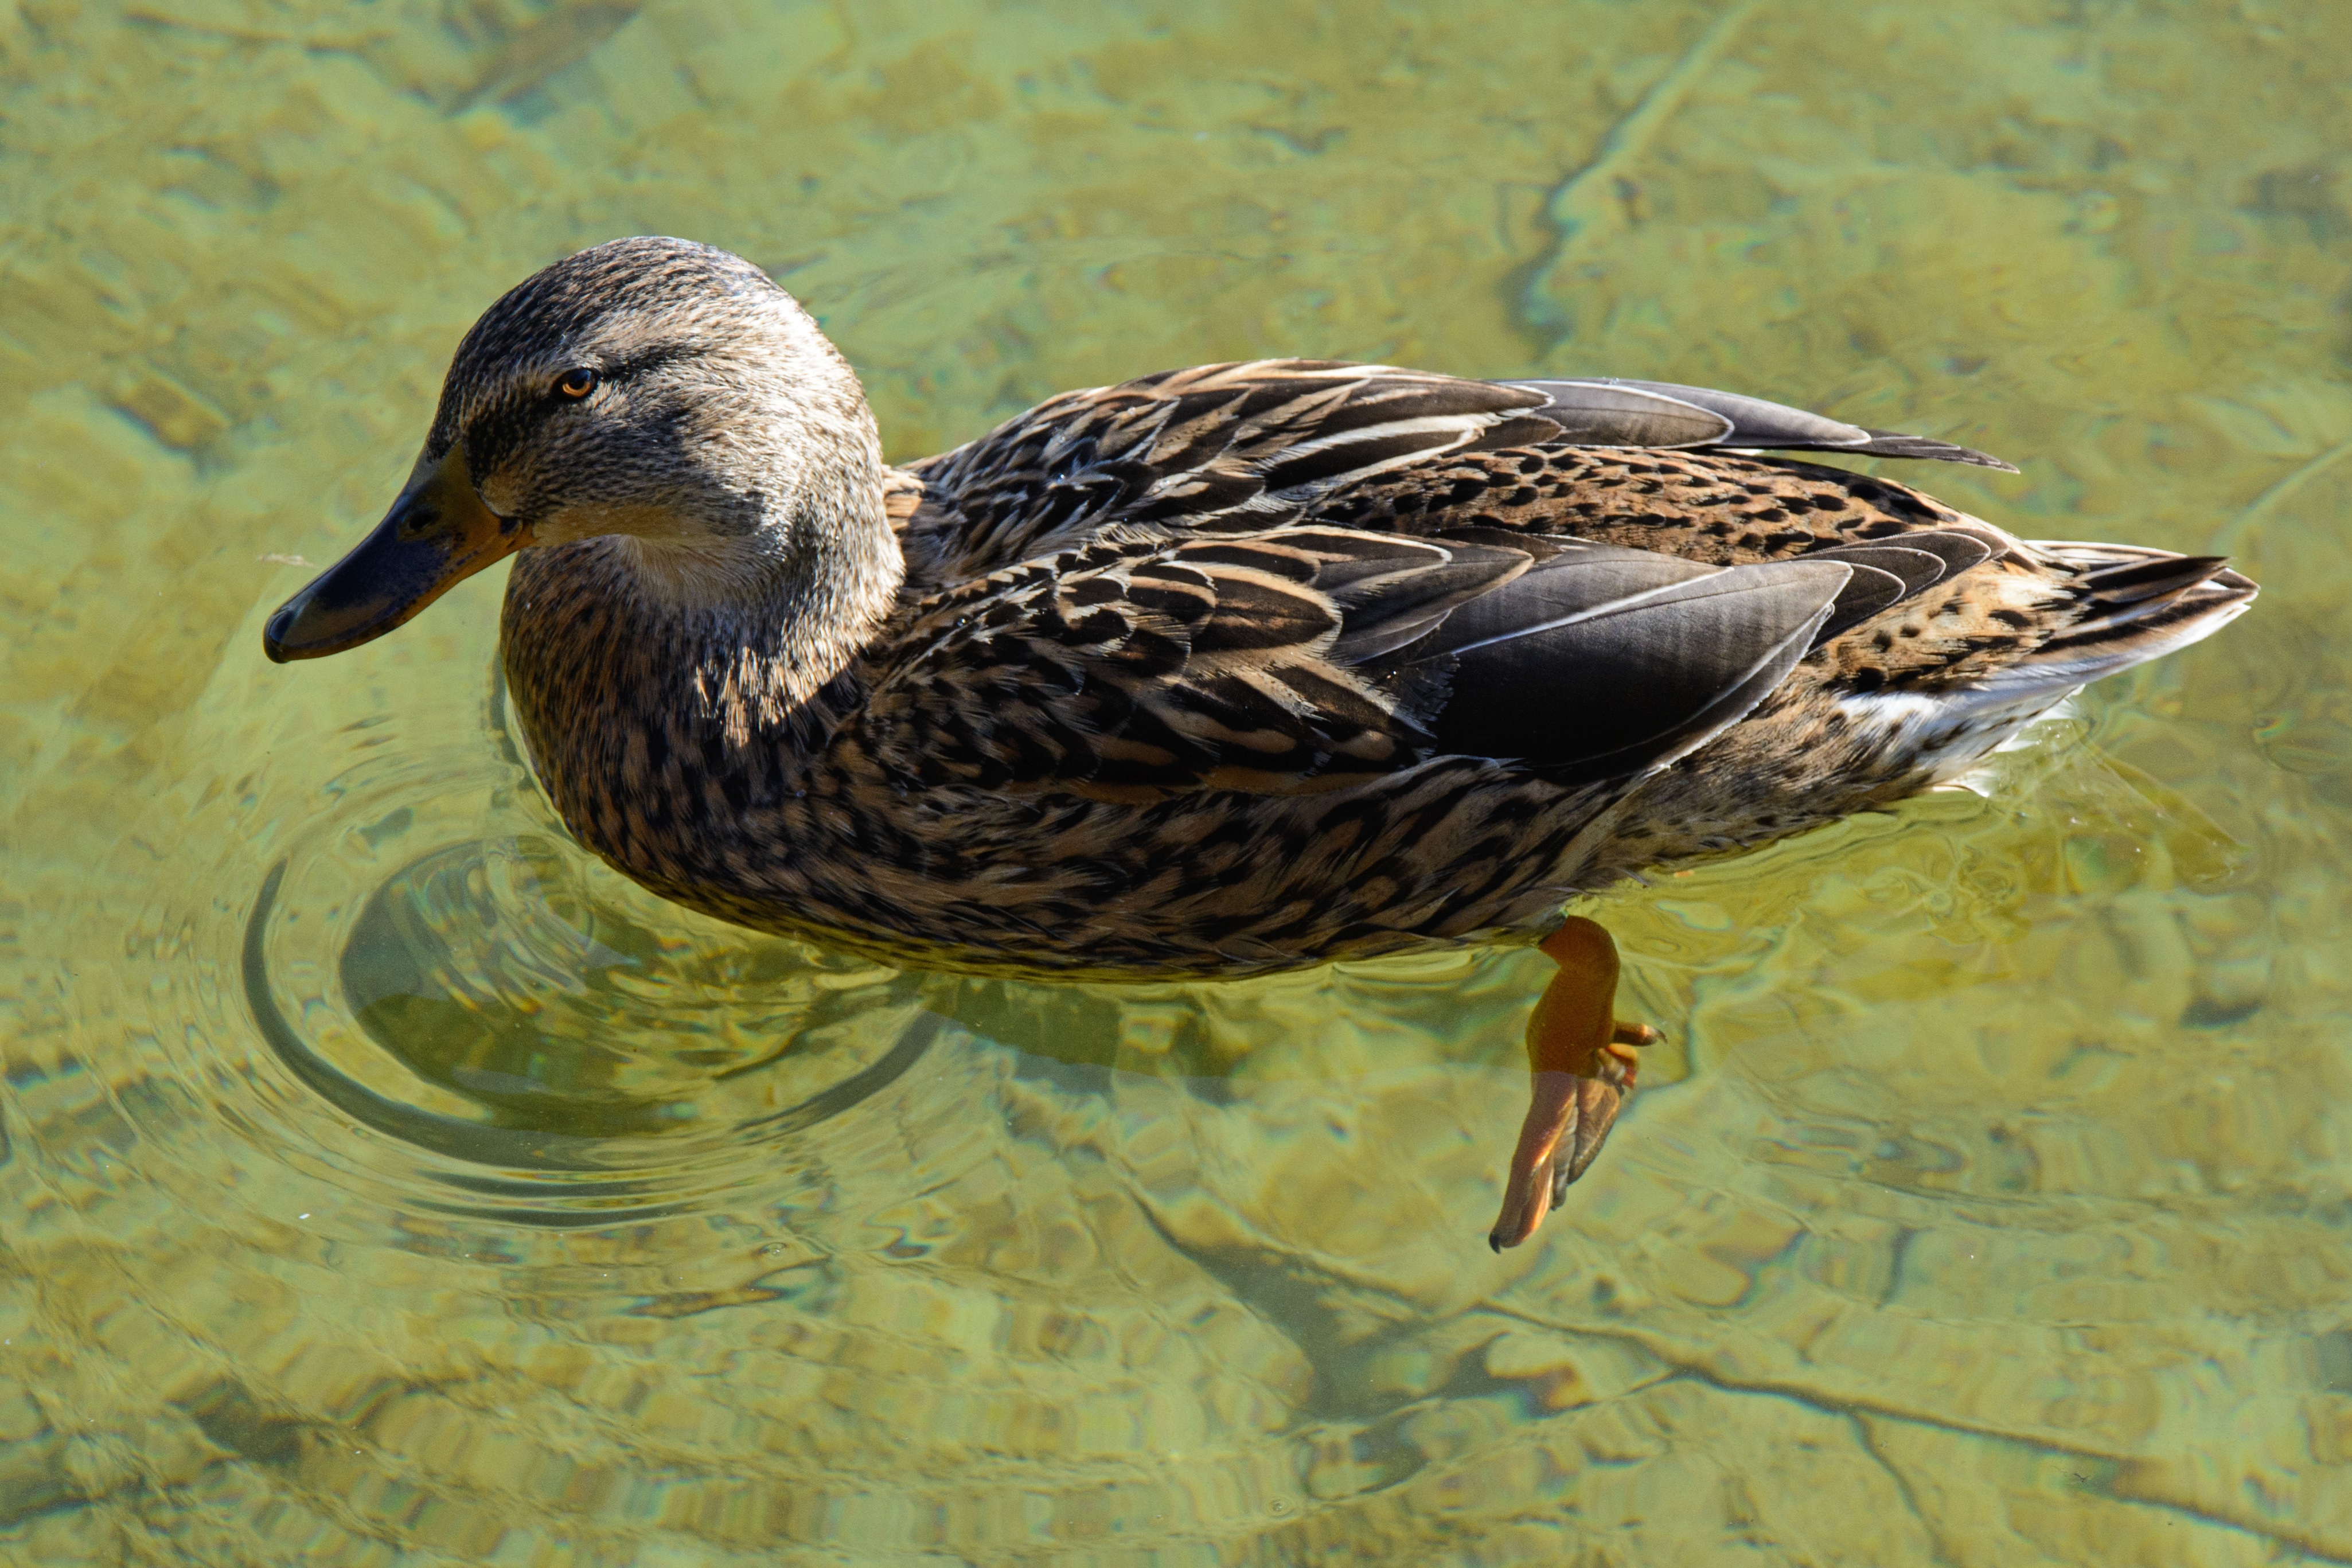
bird, wing, lake, female, wildlife, swim, beak, feather, fauna, plumage, poultry, duck, vertebrate, ducks, waterfowl, waters, water bird, mallard, canard, swimming duck, ducks geese and swans